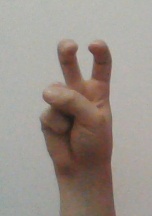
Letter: toot